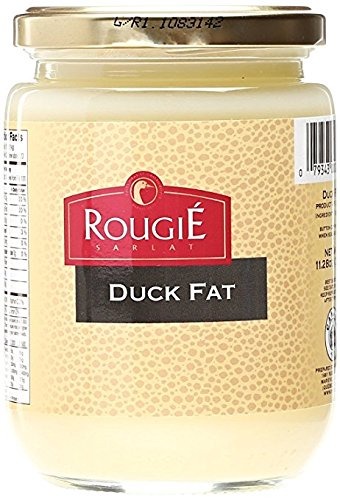
Item Name: Sur La Table Rougie Duck Fat, 11.2 oz.
Bullet Point 1: Nutritionally similar to olive oil, low in saturated fat, with a good combination of poly and monosaturated fats.
Bullet Point 2: Do not order if shipping to CA, orders to California will be cancelled.
Bullet Point 3: Use duck fat as a substitute for butter or frying oil and you’ll notice the enhanced flavors of your dish. Our duck fat is flavorful and a healthy.
Bullet Point 4: It contains less saturated fatty acids than butter and hardly more than olive oil. It is an excellent gourmet alternative to common cooking fats.
Bullet Point 5: Duck fat contains more monounsaturated and polyunsaturated fat than butter.
Product Description: Brighten any recipe that needs a touch of flavor. Duck fat can substitute butter or oil in any preparation even the simplest ones, like French fries. Can be stored at room temperature and refrigerate once opened.
Value: nan
Unit: None

Price: 21.9